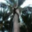
Label: palm_tree